Cass–Davenport Historic District

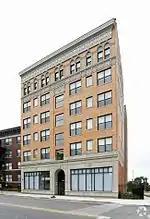
Cass Plaza Apartments After Renovation and Restoration

The Naomi Apartments is an Italian Renaissance apartment building, constructed in 1924 and designed by Pollmar and Ropes. It is a six-story brick structure measuring 60 feet by 166 feet. The facade is symmetrical, with a stone-covered first floor and stringcourse above, separating it from the upper floors. The windows are regularly arranged, with a flat arch overtop. The sixth floor has ornate arched window openings, with a cornice frieze below the floor and another decorative cornice above. The building has undergone $17 million renovation and restoration beginning in 2014 and has reopened in 2017.